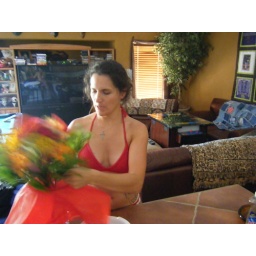
12 45 pm Sarah Madden arranging flowers in dudes house in AZ. Taking a break and letting the bikes dry.